Shell (projectile)

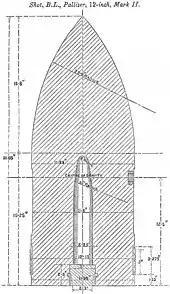
Palliser shot for the BL 12 inch naval gun Mk I - VII, 1886

Gun calibers have standardized around a few common sizes, especially in the larger range, mainly due to the uniformity required for efficient military logistics. Shells of 105 and 155 mm for artillery with 105 and 120 mm for tank guns are common in NATO allied countries. Shells of 122, 130, and 152 mm for artillery with 100, 115, and 125 mm for tank guns, remain in common usage among the regions of Eastern Europe, Western Asia, Northern Africa, and Eastern Asia. Most common calibers have been in use for many decades, since it is logistically complex to change the caliber of all guns and ammunition stores.